Yakub Beg of Yettishar

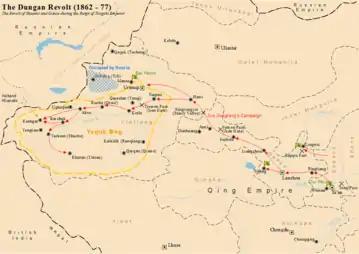
Qing dynasty's campaign against Yakub Beg and his allies

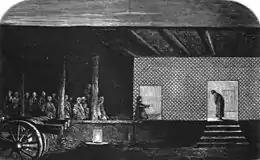
Night interview with Yakub Beg, King of Kashgaria, 1868

His precise manner of death is unclear. "The Times" of London and the Russian "" both reported that he had died after a short illness. Historian Musa Sayrami stated that he was poisoned on 30 May 1877, in Korla by the former hakim (local city ruler) of Yarkand, Niyaz Hakim Beg, as part of a conspiracy with Qing Dynasty forces in Jungaria. However, in a letter to the Qing authorities, Niyaz denied any involvement in the death of Yakub, claiming that the Kashgarian ruler had committed suicide. Other sources also state that he was killed in battle with the Chinese.